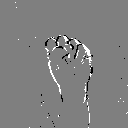
ASL letter: s